Question: Please indicate a possible affordance area of the bench that can be used for sitting
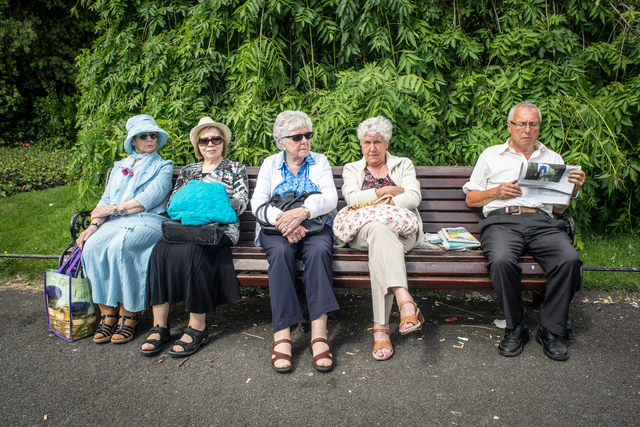
Answer: [58.392, 225.76, 567.74, 290.978]